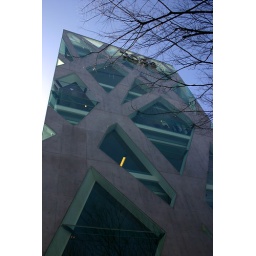
Designed by Japanese architect Toyo Ito the Tod building took its characteristic design from the neighbouring trees in trendy Omotesando